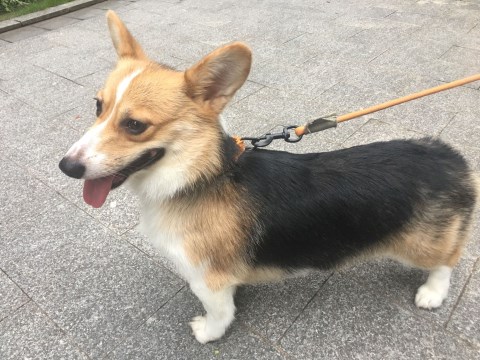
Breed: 2909-n000116-Cardigan